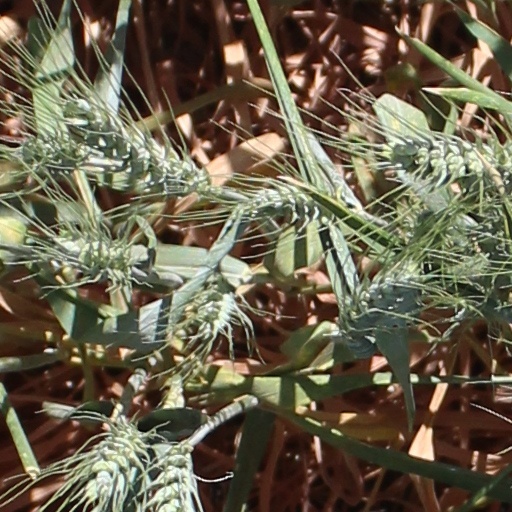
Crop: wheat